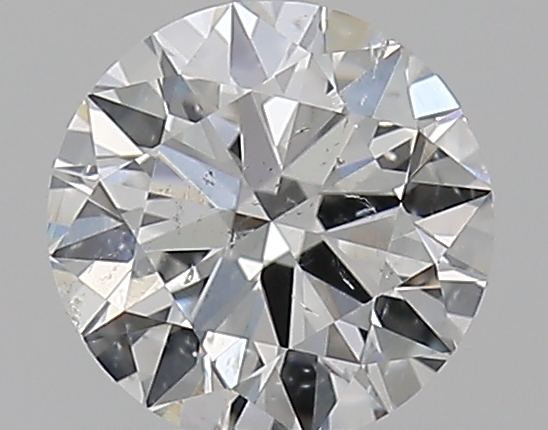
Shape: round
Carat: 0.5
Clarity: SI2
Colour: G
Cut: VG
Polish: EX
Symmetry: VG
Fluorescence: N
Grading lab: GIA
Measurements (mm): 4.96 x 5.03 x 3.12